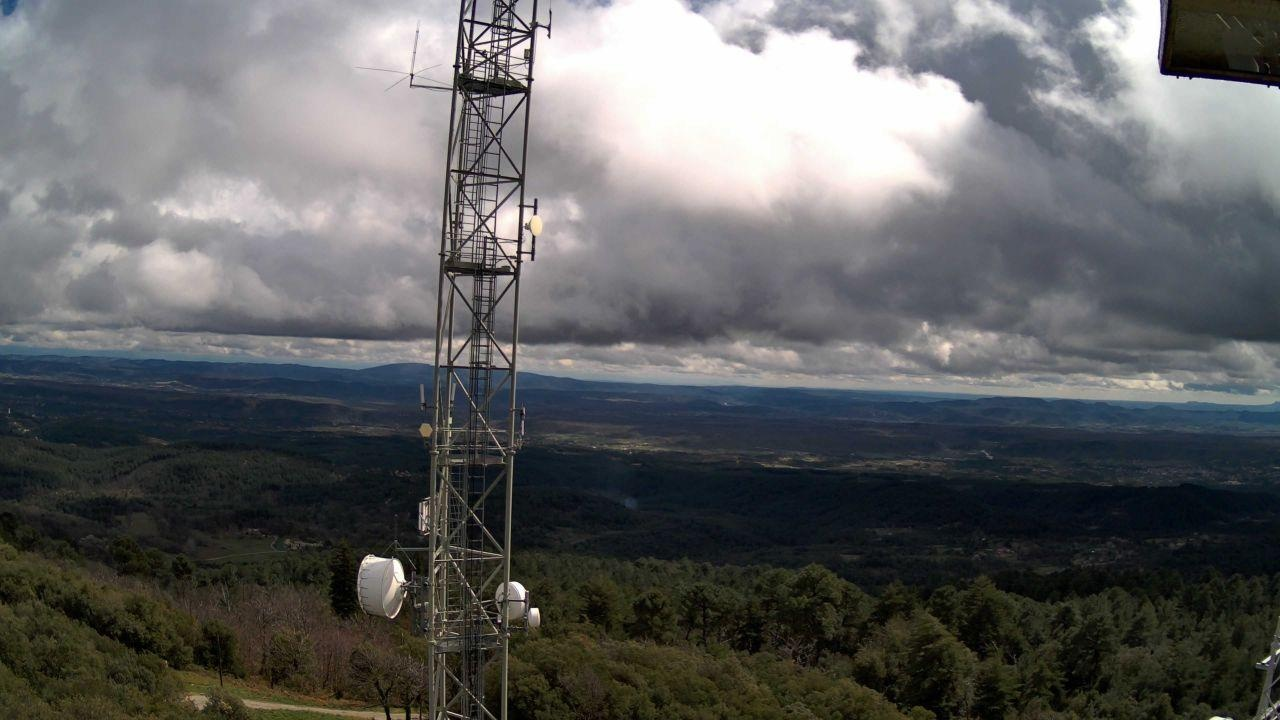
Fire: no
Smoke: yes